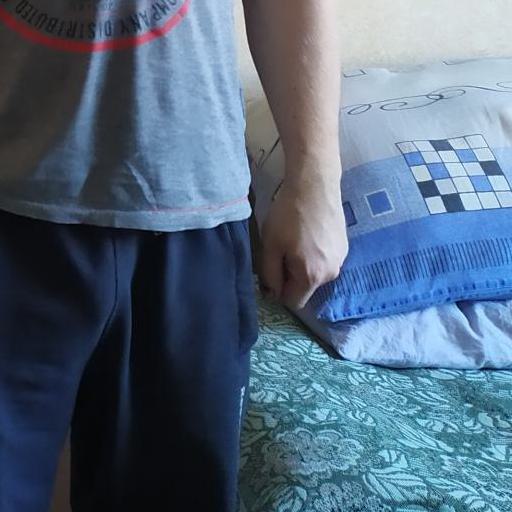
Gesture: no_gesture